Stuart Braithwaite

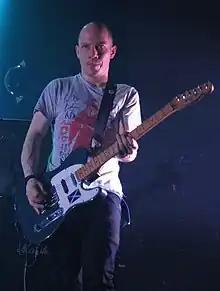
Braithwaite in 2011

Stuart Leslie Braithwaite (born 10 May 1976) is a Scottish musician, singer and songwriter. He is the guitarist of post-rock band Mogwai, with whom he has recorded ten studio albums. He is also a member of the British alternative rock supergroups Minor Victories and Silver Moth. He has used the name Plasmatron in the credits of Mogwai's debut album "Mogwai Young Team", as a social media handle, and as the name of his signature guitar pedal.